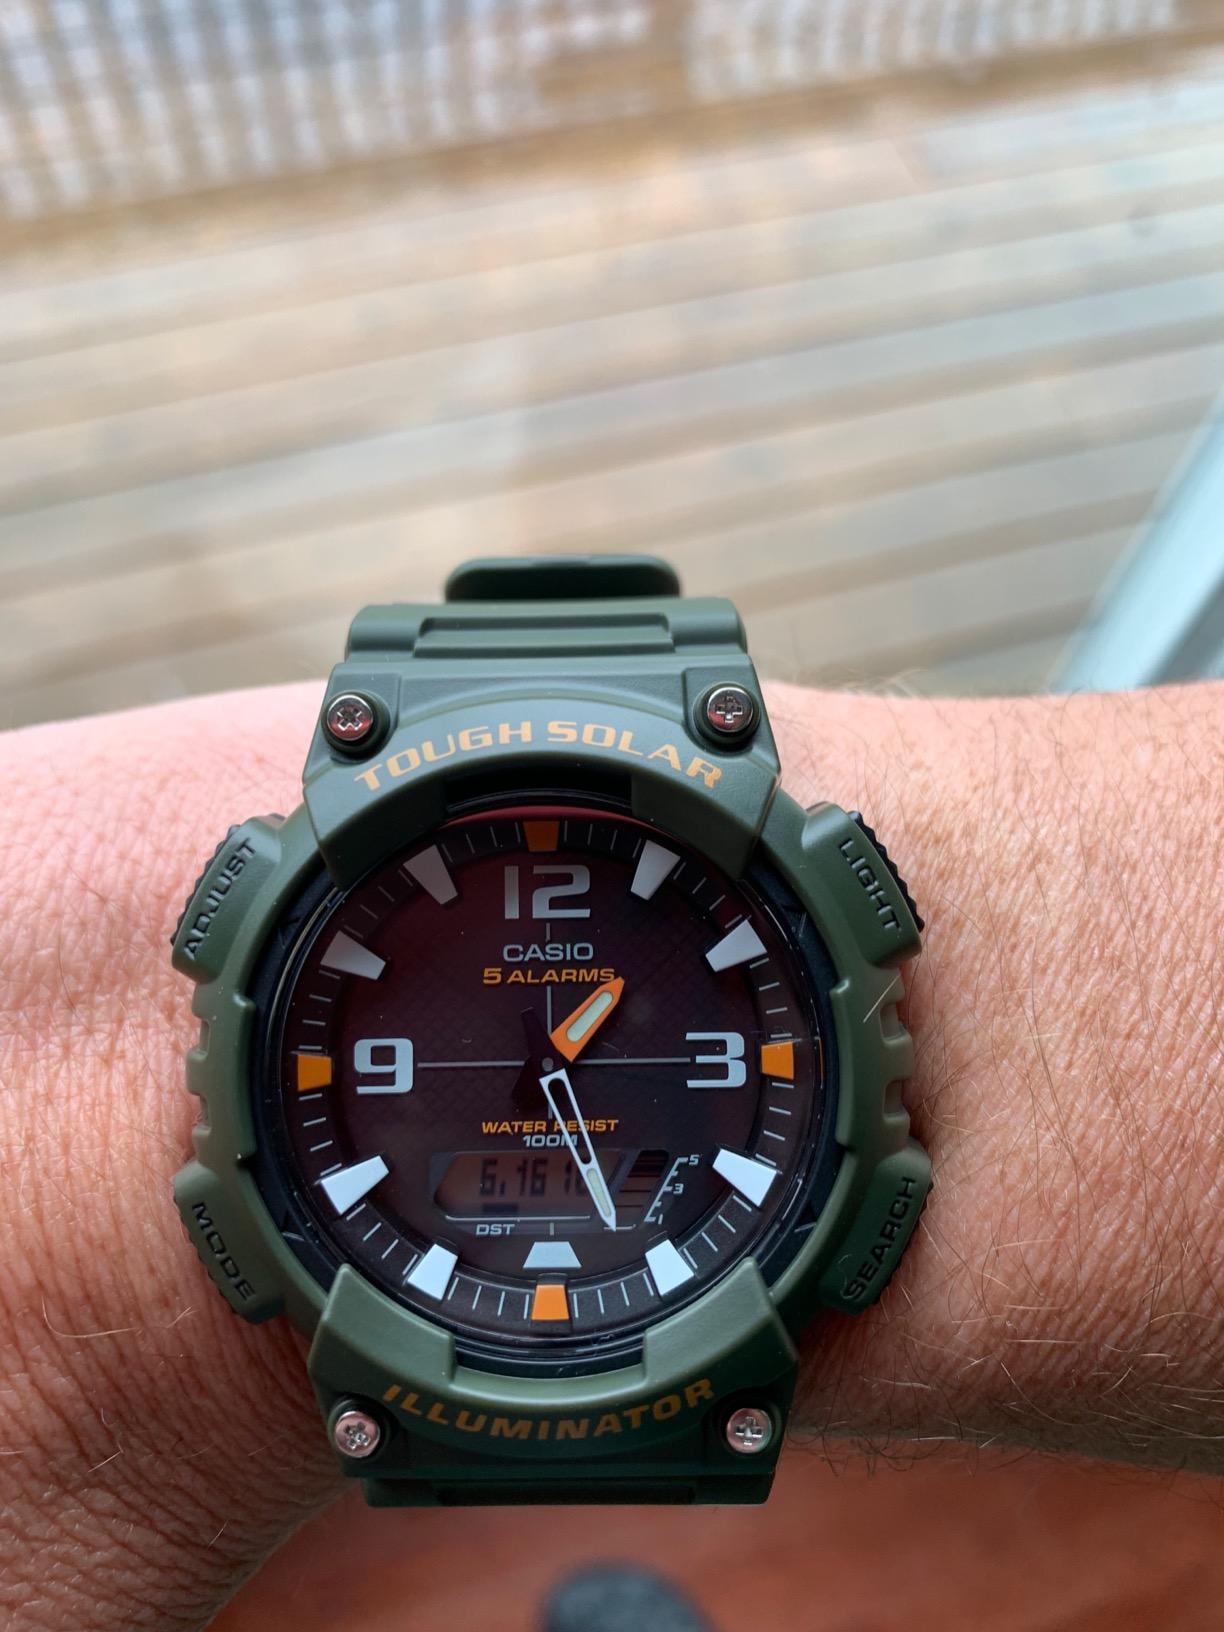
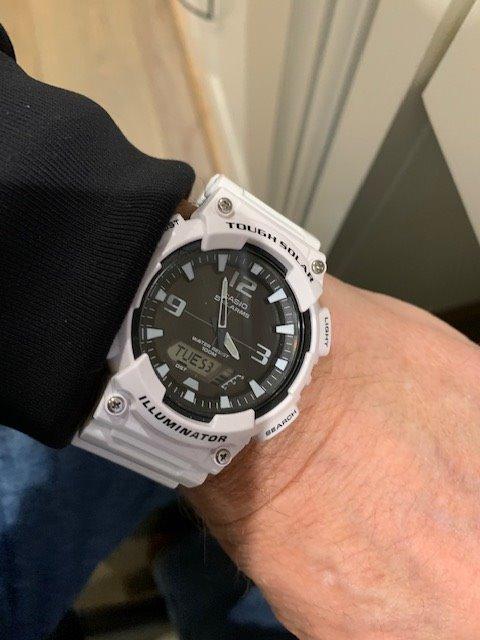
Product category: accessories_watch
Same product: no